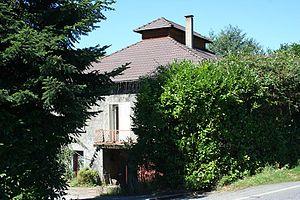
Ancienne forge à la catalane transformée en pisciculture dans la vallée de la Courbière
Le ruisseau de la Courbière est une rivière du département de l'Ariège, dans la région Occitanie, dans le sud de la France et un sous-affluent de la Garonne par l'Ariège.